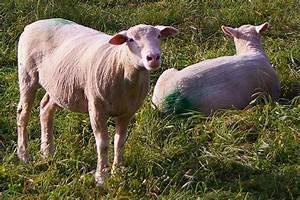
sheep